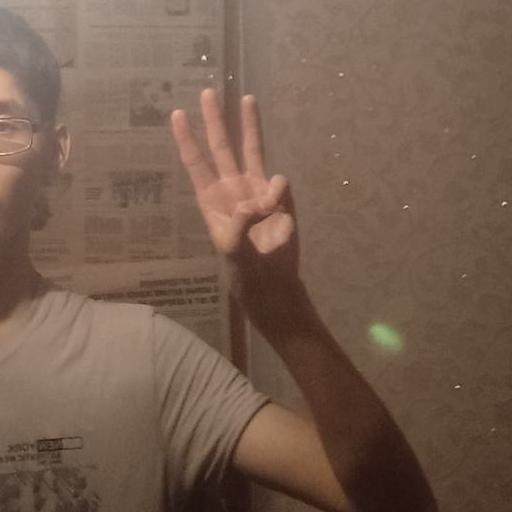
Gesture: three